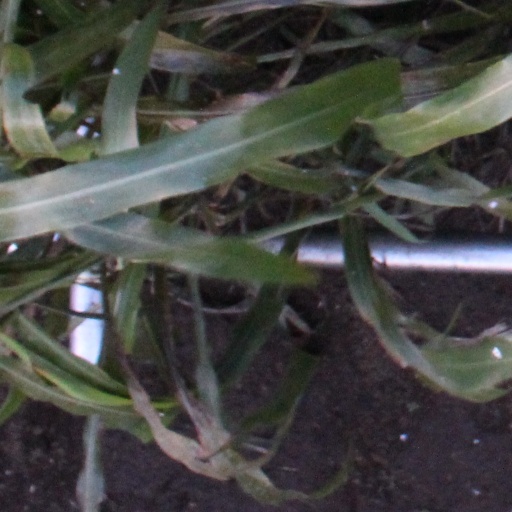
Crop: sorghum